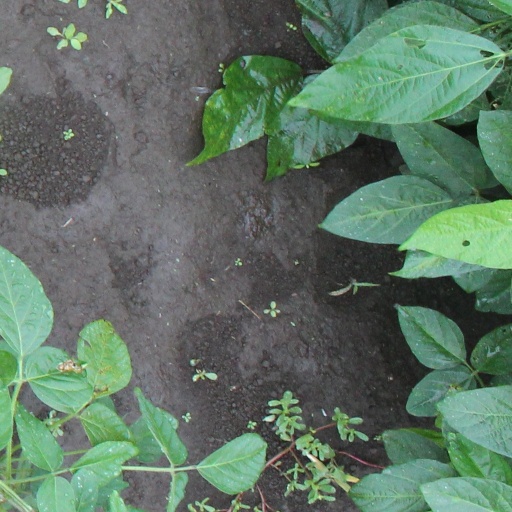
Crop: soybean